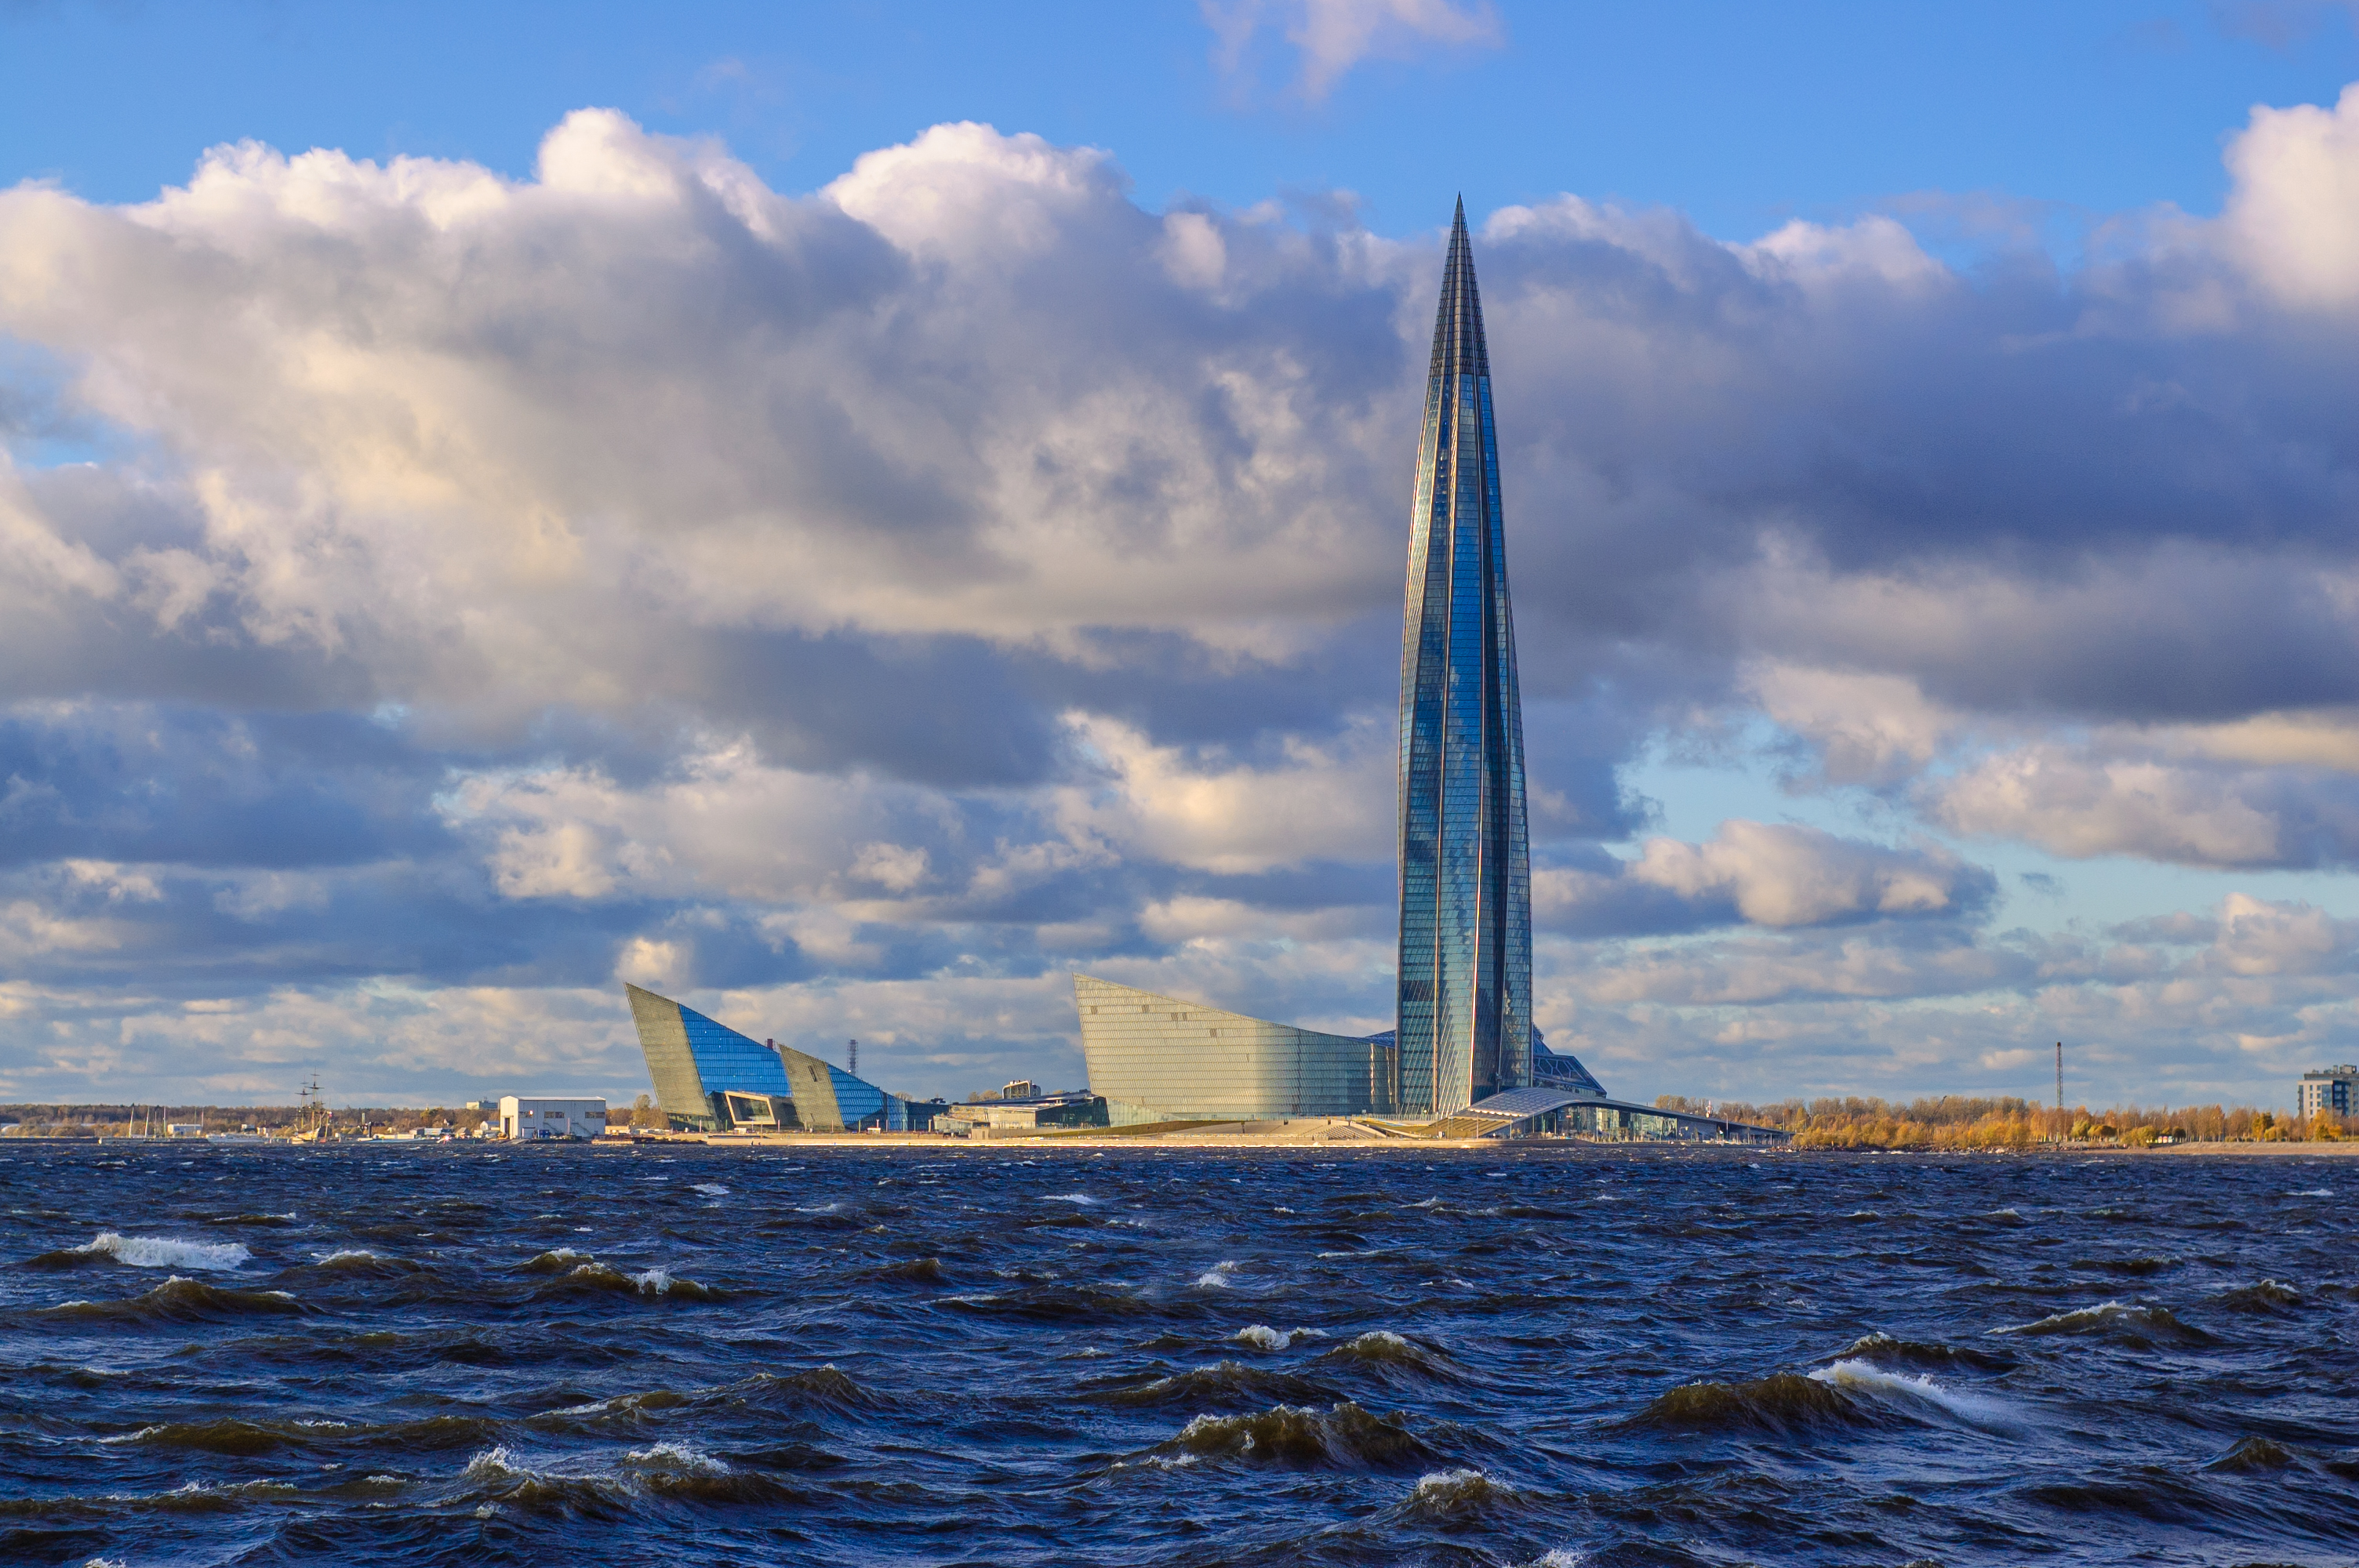
images, cloud, water, sky, boat, watercraft, azure, sailing, tower, vehicle, skyscraper, sailboat, horizon, lake, mast, wind, cumulus, wind wave, city, calm, naval architecture, recreation, sail, windsports, ship, dinghy sailing, coast, skiff, water transportation, channel, sound, evening, wave, ocean, boats and boating equipment and supplies, water sport, beach, tide, boating, yacht racing, landscape, sea, reflection, vacation, sports, monument, fixed link, keelboat, surface water sports, leisure, spire